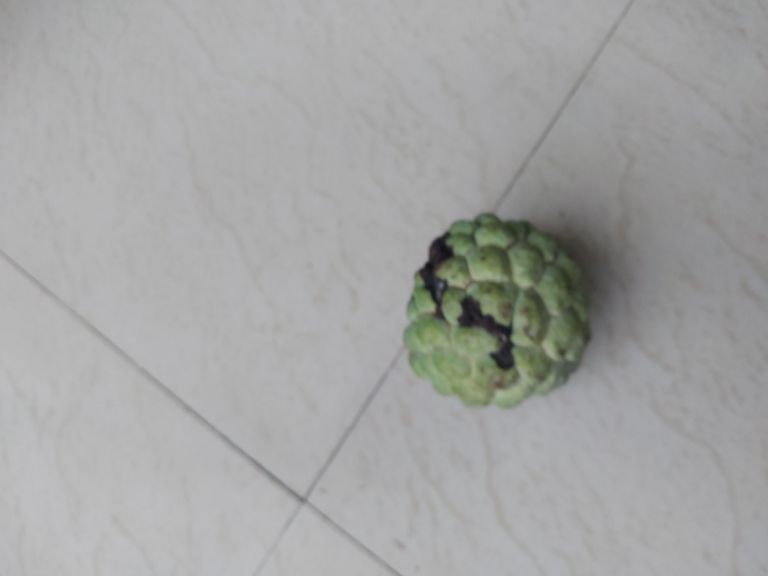
Disease label: Diplodia Rot